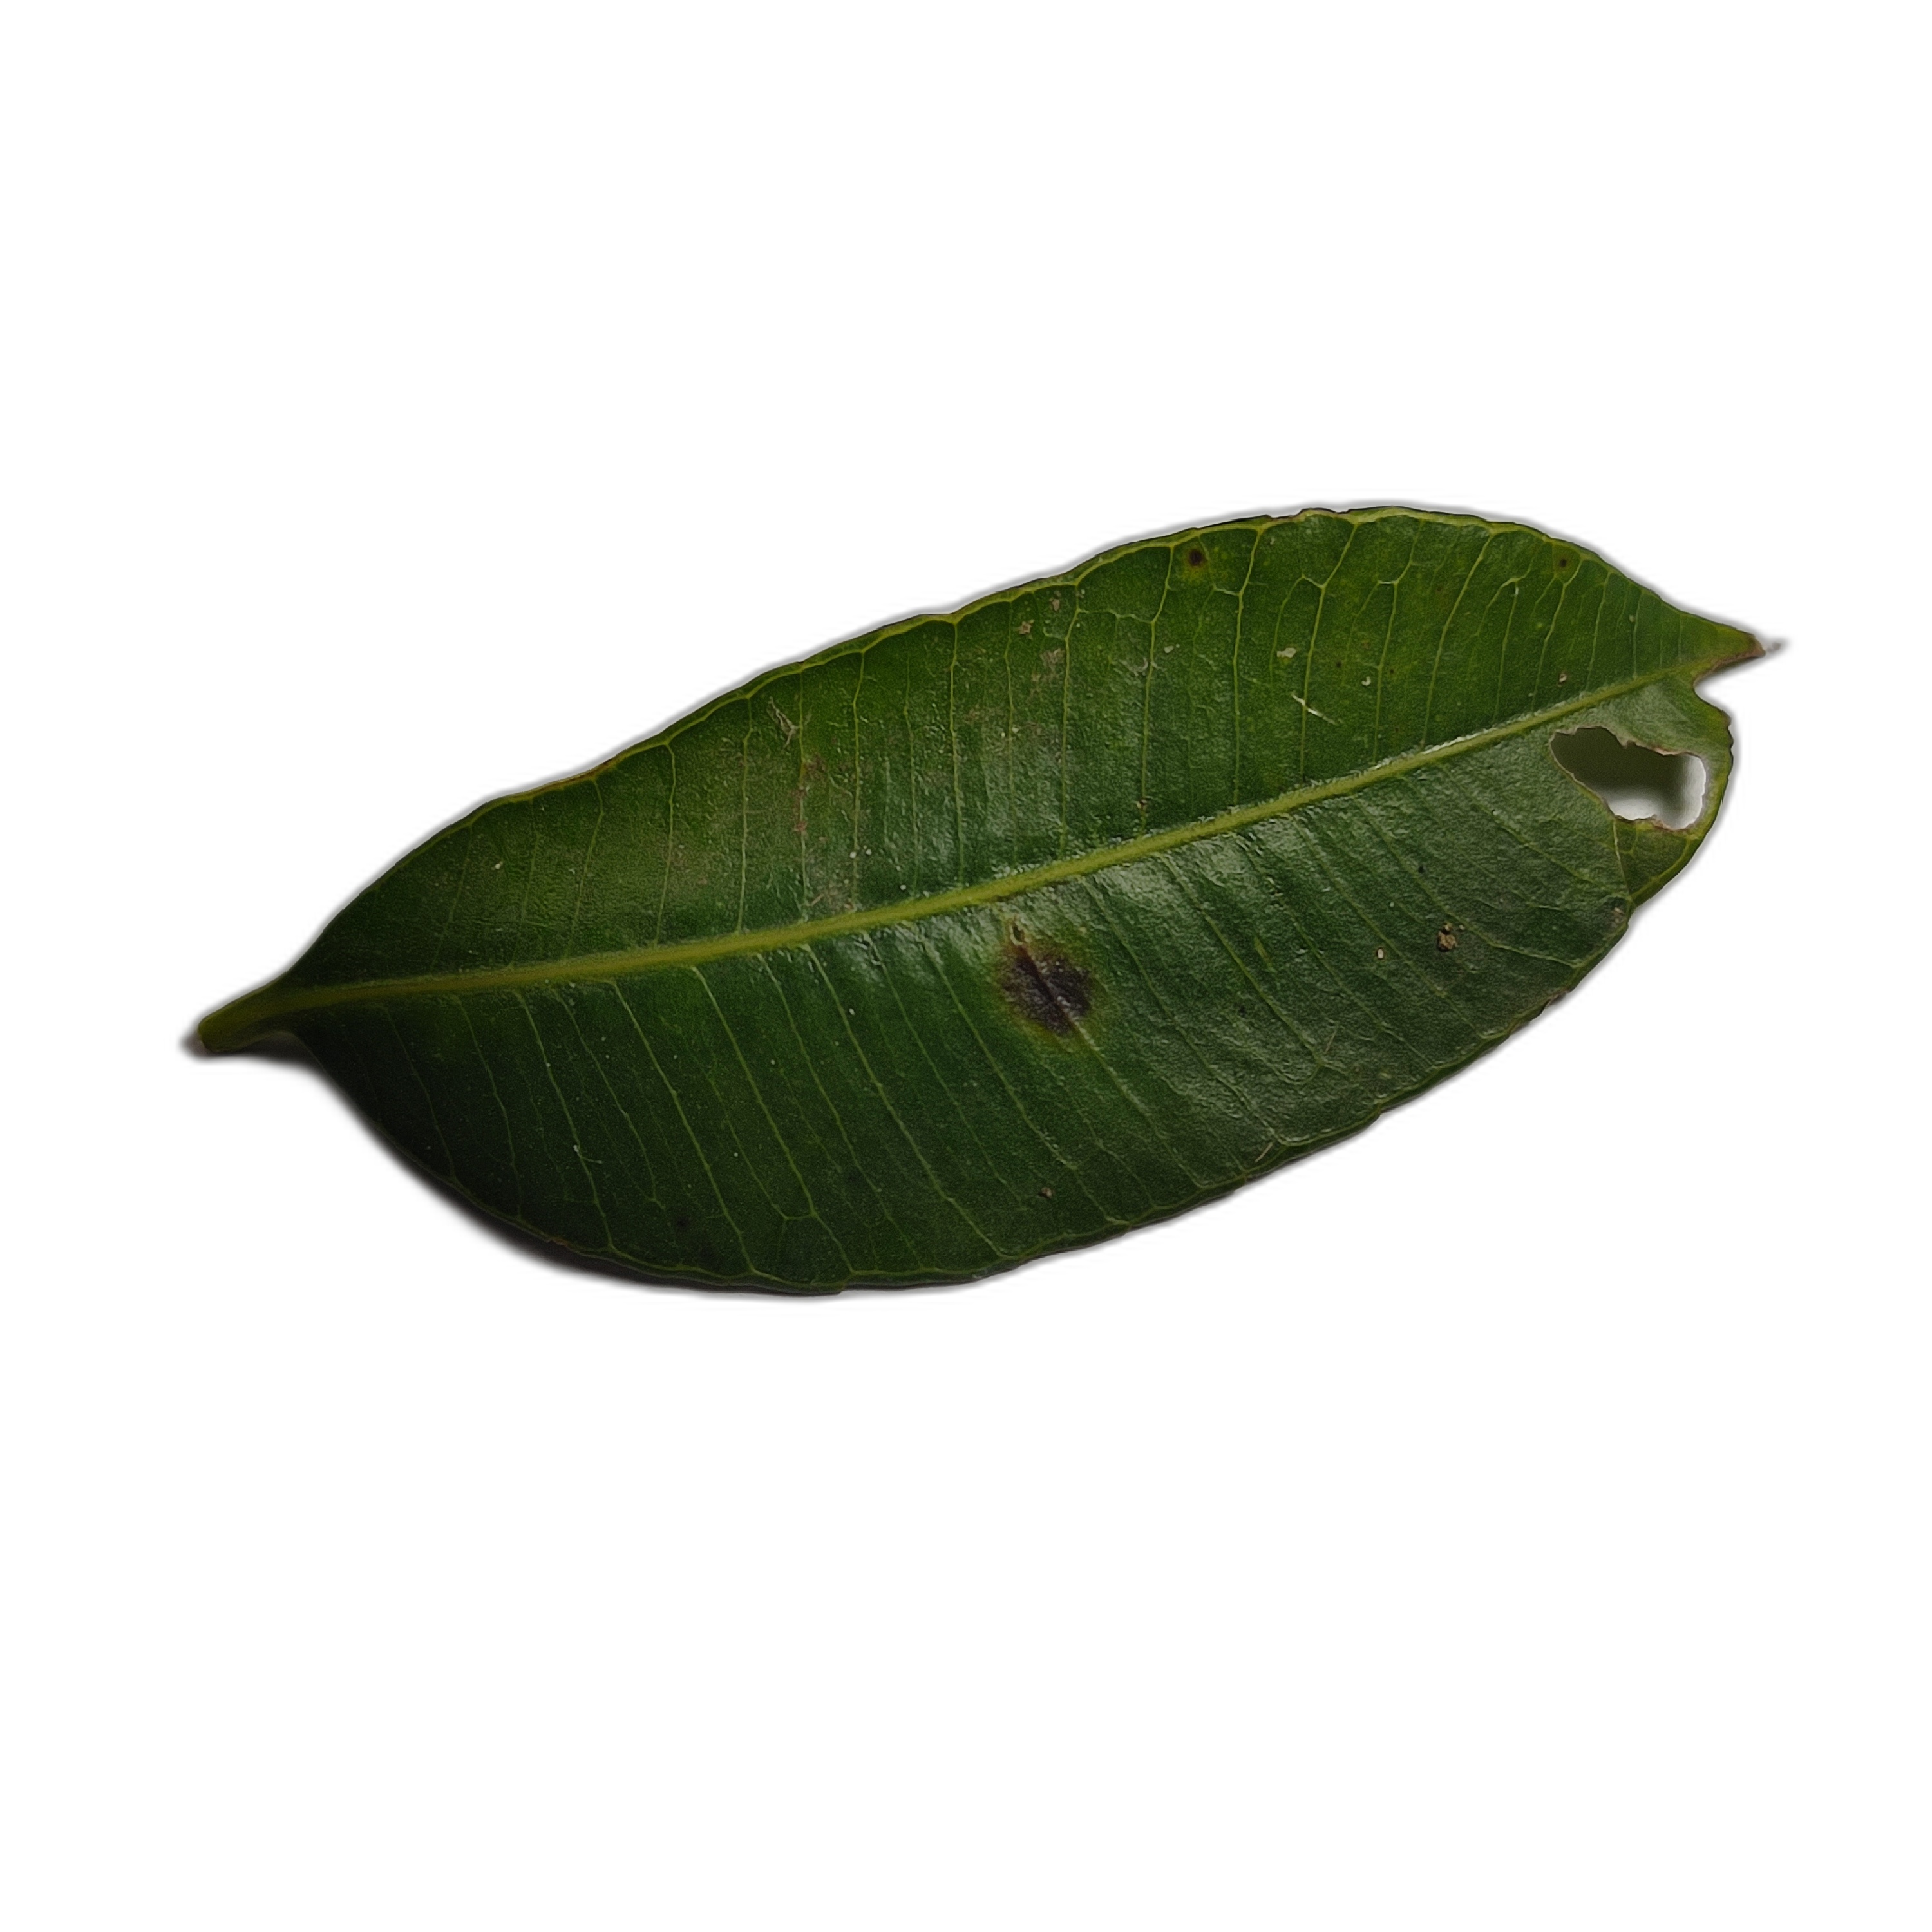
Label: not_healthy